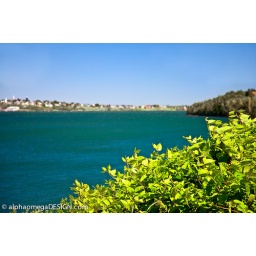
Taken on a rural road around the water near Lubec, ME.